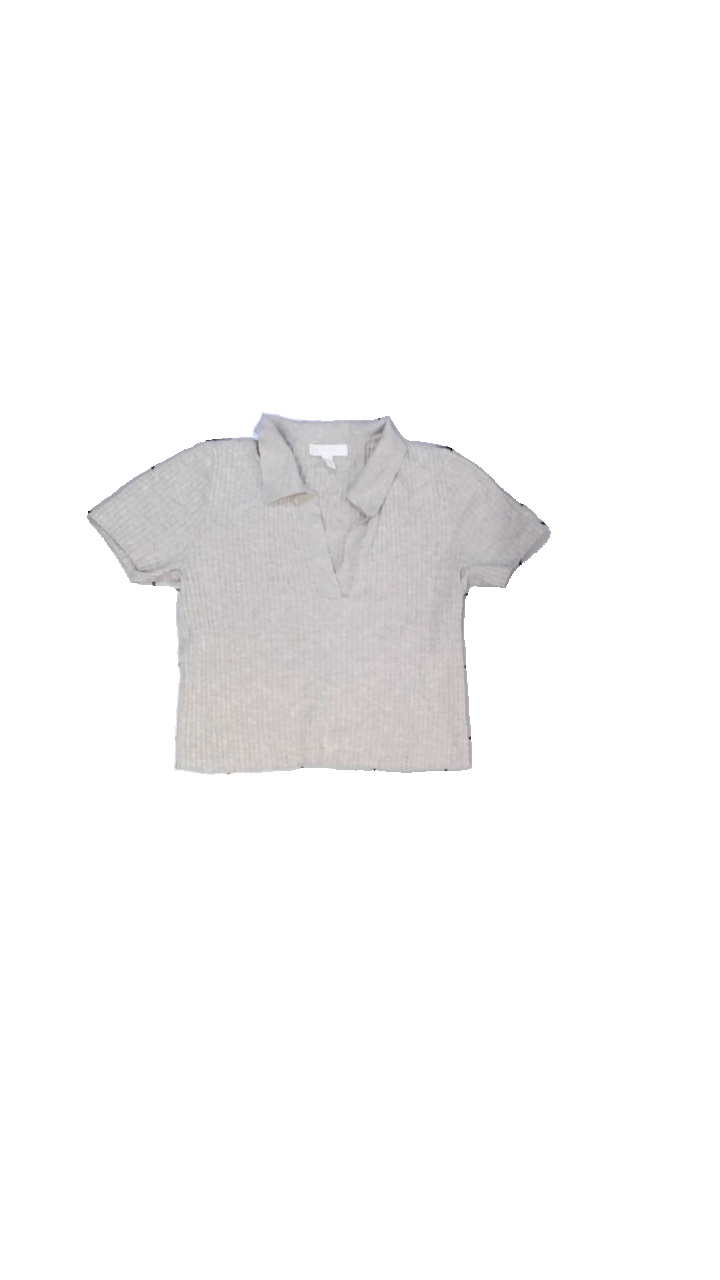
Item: T-shirt (Ladies)
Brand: H&m
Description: Ribbad t-shirt
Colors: Beige
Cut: V-collar
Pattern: Other
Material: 57% polyester 43% bomull
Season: All
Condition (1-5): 5
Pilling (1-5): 4
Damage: små nopprigt
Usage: Reuse
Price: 50-100